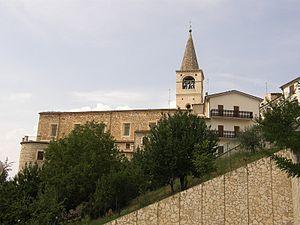
Caramanico Terme est une commune italienne d'environ 2 000 habitants, située dans la province de Pescara, dans la région des Abruzzes, en Italie méridionale.